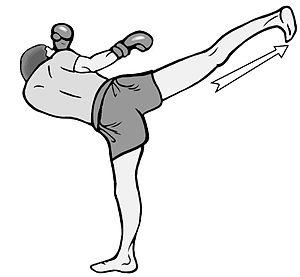
En boxe, le coup de pied vers l’arrière est un coup de pied donné dans le dos, porté généralement avec le talon, avec une légère inclinaison du tronc dans la direction opposée.
Le cardio-lethwei est une forme de pratique moderne, axée sur la condition physique et le développement cardio-respiratoire. Il consiste à exécuter des techniques de lethwei dans le vide, en musique et chorégraphiées.
Les arts martiaux birmans sont surnommés Thaing.
"La conduite motrice renvoie à l’ensemble des manifestations patentes du comportement. C’est le comportement moteur porteur de signification. Elle n'est donc pas directement observable, compte-tenue de la subjectivité qu'elle engage : ""La conduite, « organisation signifiante du comportement moteur », lui-même «ensemble des manifestations motrices observables d'un individu agissant » correspond à l'intégration par le sujet de données subjectives, objectives et informationnelles. Elle correspond explicitement à la subjectivité du sujet agissant.""